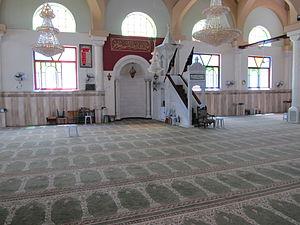
La mosquée An-Nasr est une mosquée située à Naplouse, en Cisjordanie. Construite en 1935, elle se caractérise par son dôme turquoise.